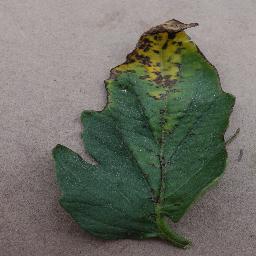
Label: Tomato___Bacterial_spot